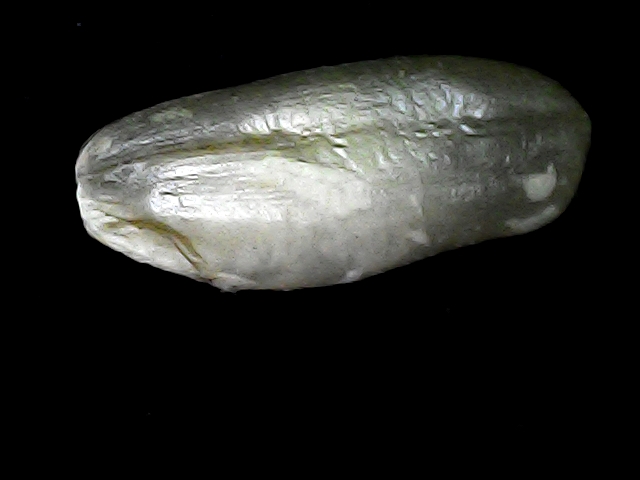
Rice variety: BD52